Tignes Dam

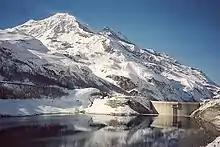
View of the dam taken from the Lac Du Chevril side

In 1989, in preparation for the 1992 Winter Olympics, Jean-Marie Pierret painted a fresco of the Olympian figure Hercules on the dam's face. The feat, by Pierret and eight other painters, took 60 days.